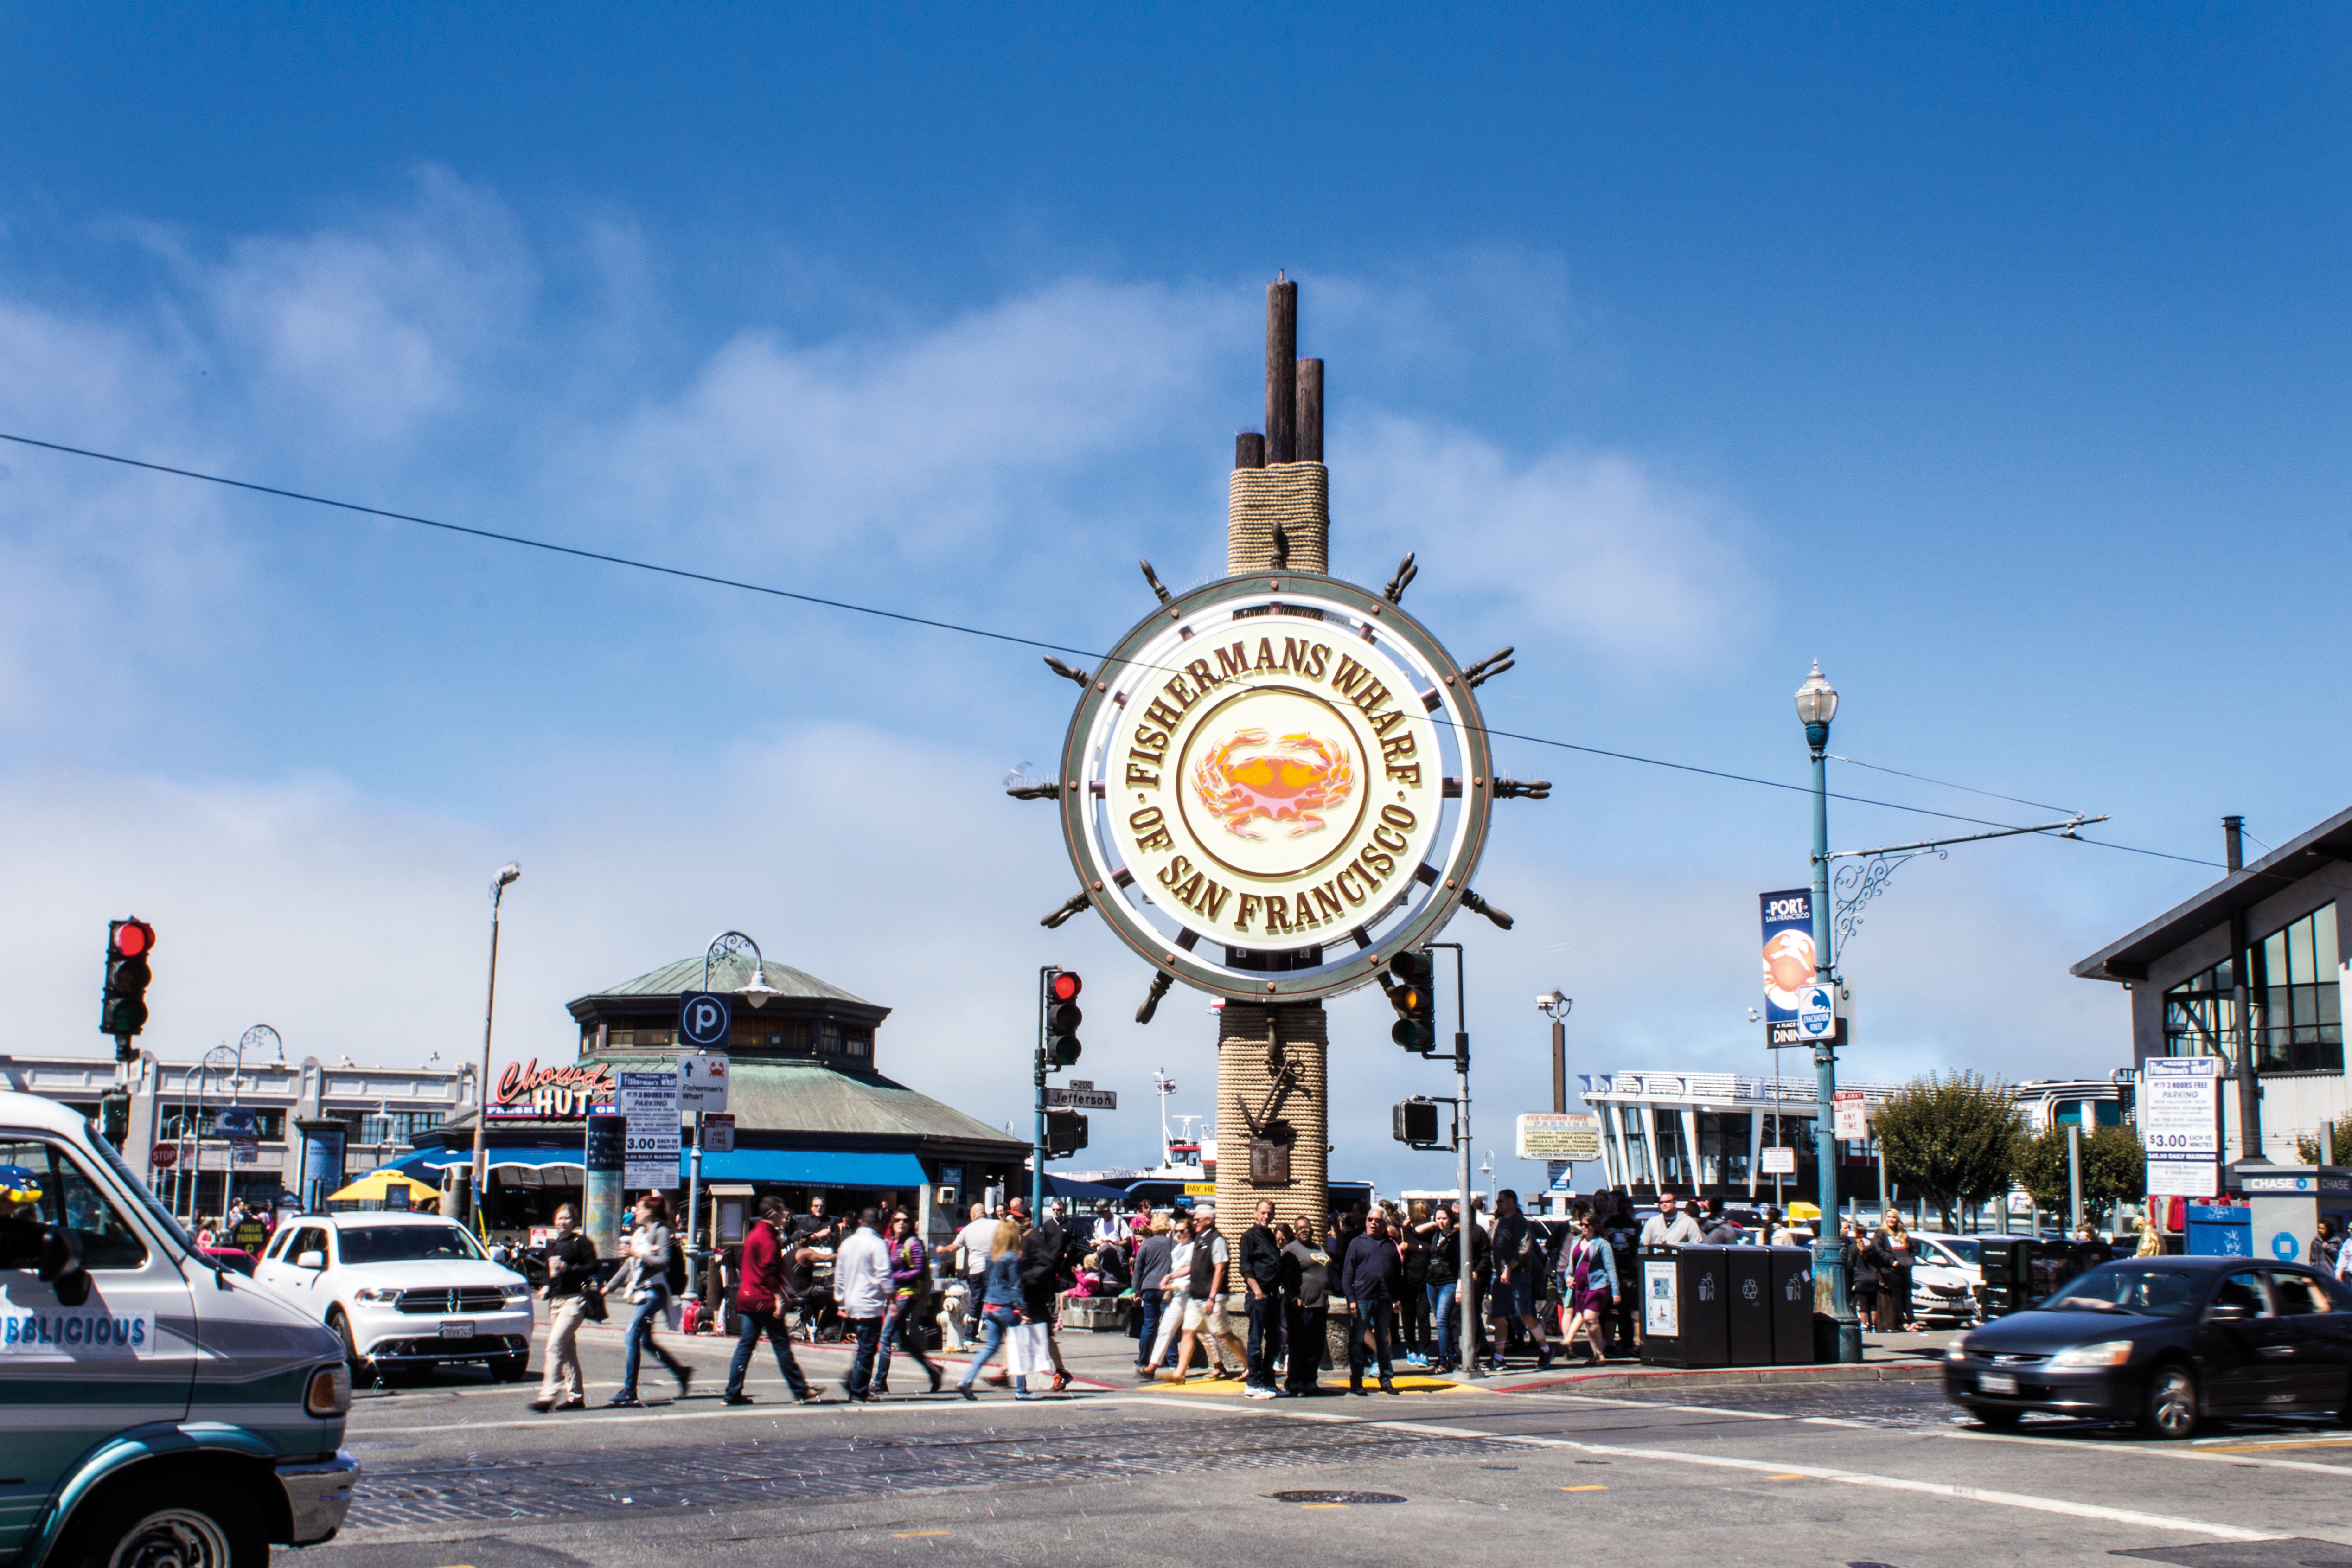
pedestrian, road, street, town, city, downtown, san francisco, port, lighting, clock tower, town square, fishermans wharf, human settlement